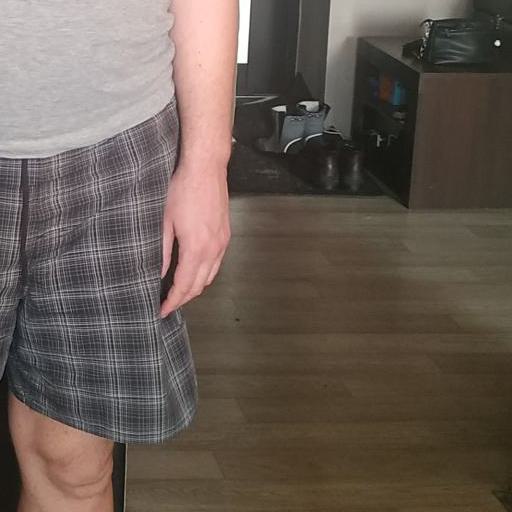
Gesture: no_gesture